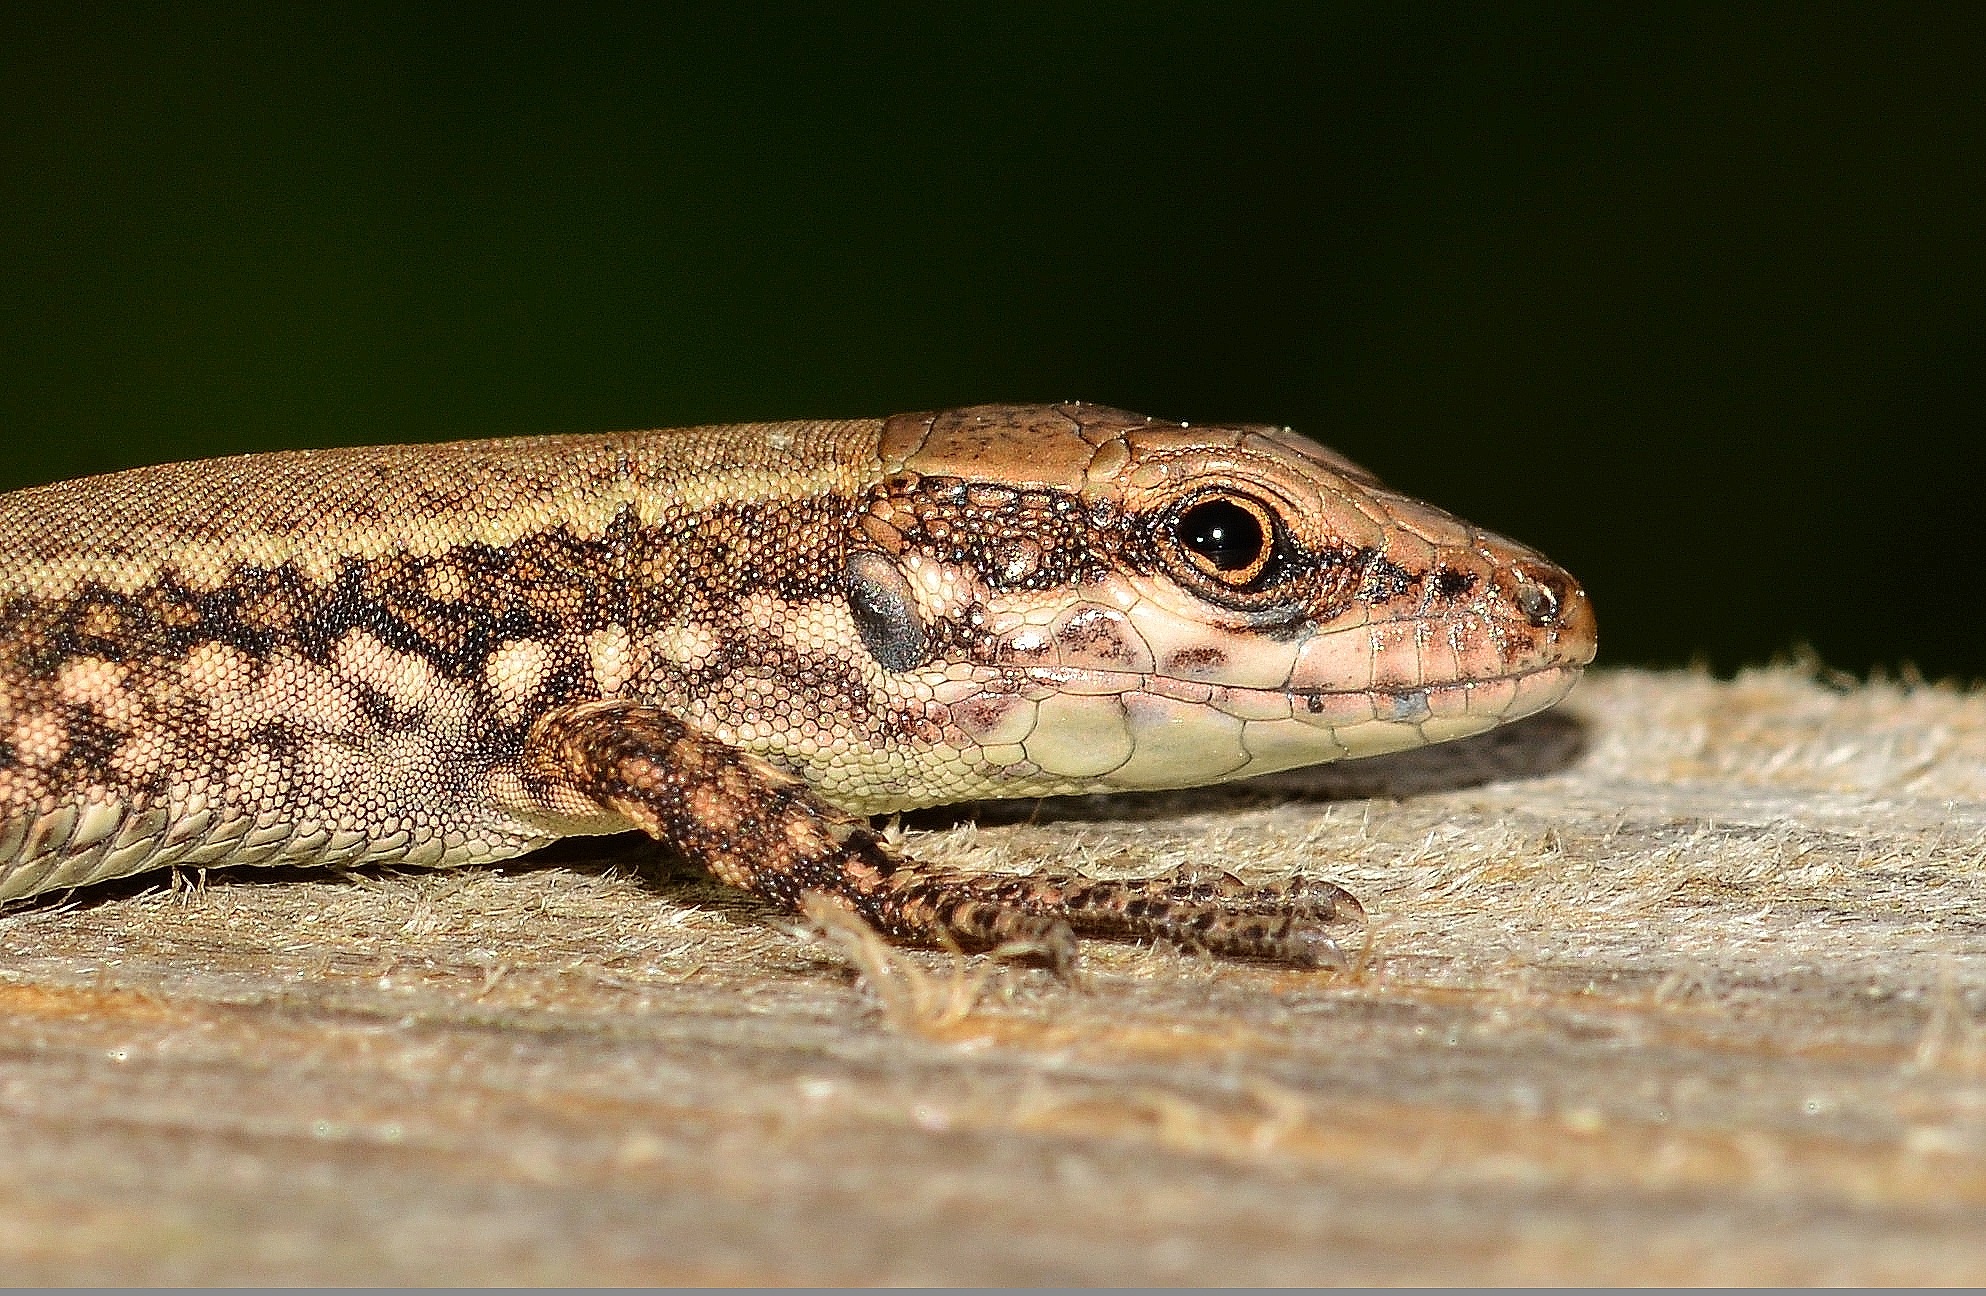
wildlife, reptile, amphibian, fauna, lizard, close up, animals, vertebrate, reptiles, macro photography, lacerta, dactyloidae, scaled reptile, lacertidae, lissotriton, smooth newt